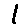
Label: 1